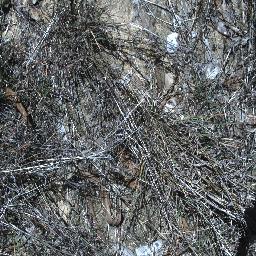
Label: negative